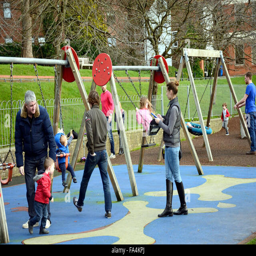
parents and children playing on the swings in the park